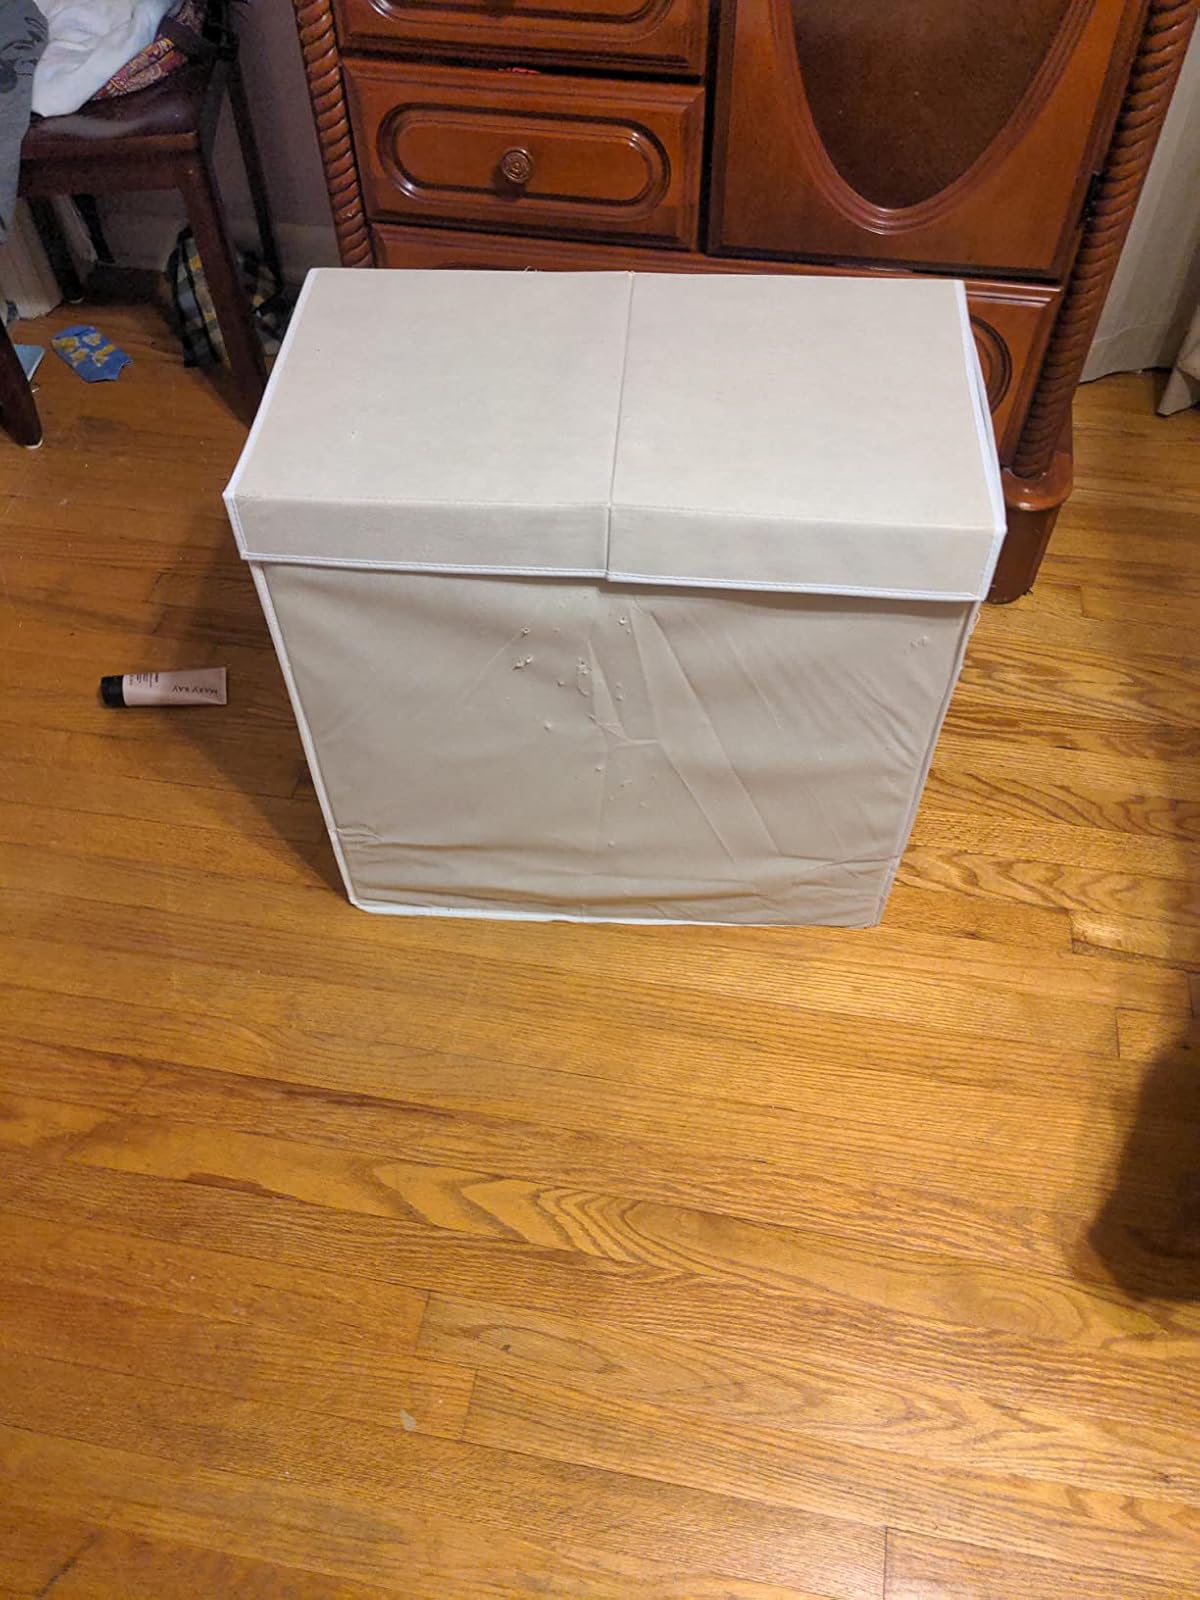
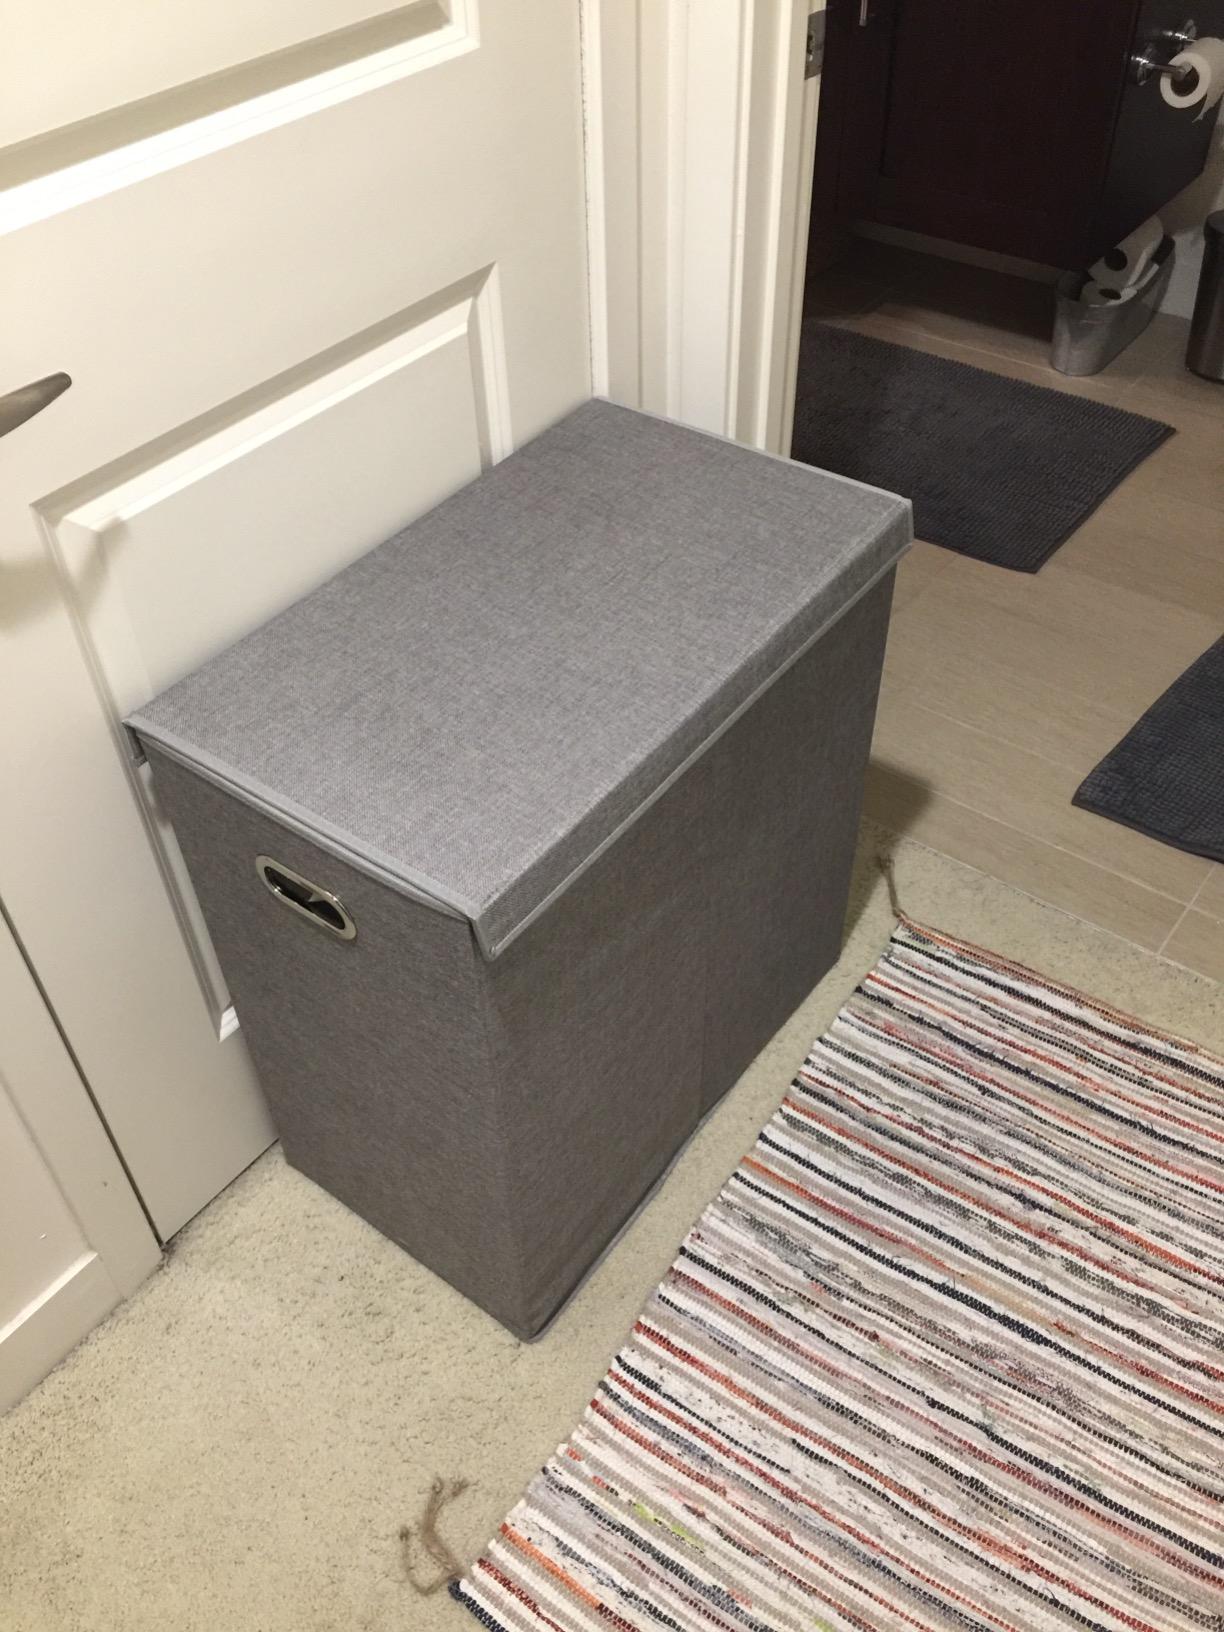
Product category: items_hamper
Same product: no